Early modern Switzerland

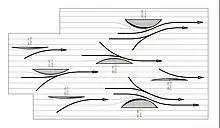
Air-flow over different shapes (a first step in developing wings for flight) was one of many subjects studied by the Bernoulli family in Switzerland.

In 1653, the largest uprising occurred as peasants of territories subject to Lucerne, Bern, Solothurn and Basel revolted because of currency devaluation. Although the authorities prevailed in this Swiss peasant war, they did pass some tax reforms and the incident in the long term prevented creation of an absolutist state, unlike many of the other states of Europe. The Confederation remained a decentralised and disorganised country during this era, torn by religious and political conflicts. In 1655, an attempt to create a central administration fell apart after the two proposers, Bern and Zürich, couldn't agree with each other.